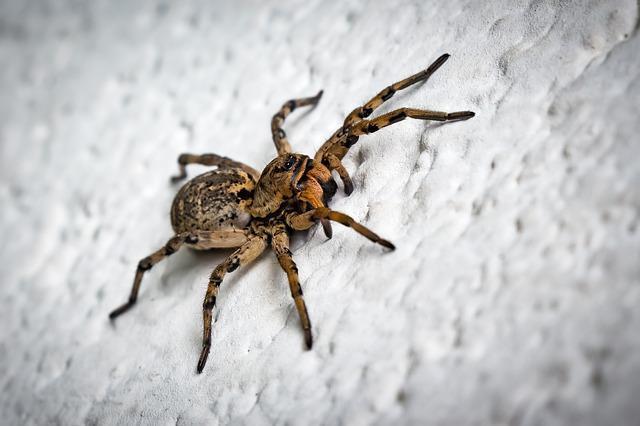
spider